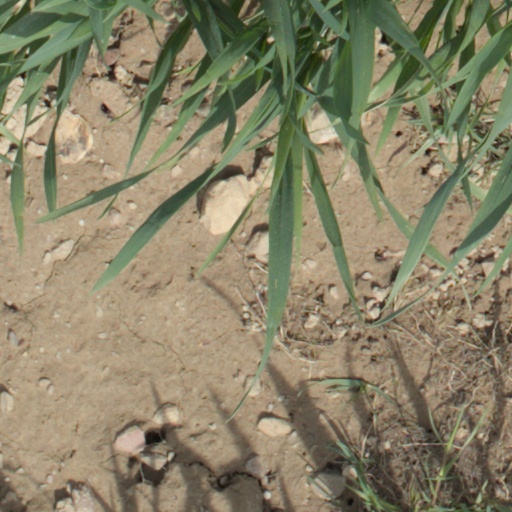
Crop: wheat